Sky position (RA, Dec in degrees): 150.425, 5.617
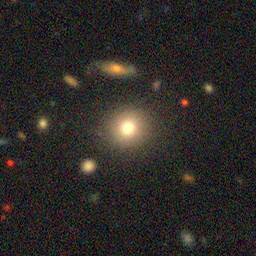
Galaxy morphology: Round Smooth Galaxies